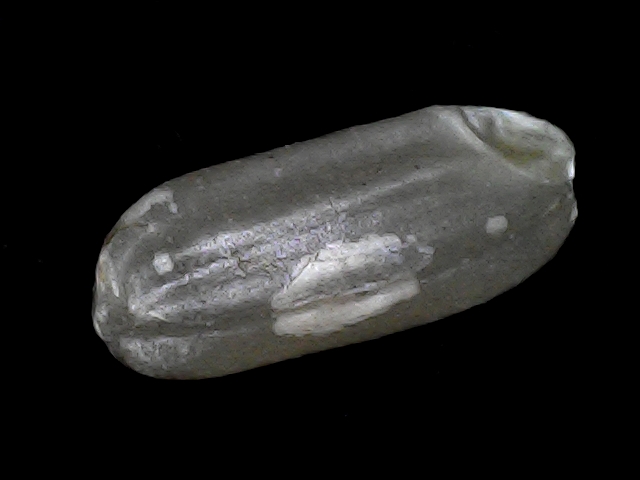
Rice variety: BD52